Bombardment of Kagoshima

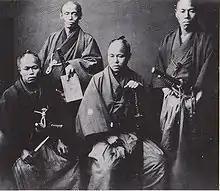
The Satsuma negotiators who sealed the final agreement with Britain

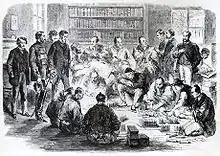
The payment of the Satsuma indemnity

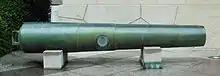
A 150-pound Satsuma cannon, cast in 1849. It was mounted on Fort Tenpozan at Kagoshima. Calibre: 290 mm, length: 4220 mm.

Satsuma eventually decided to give in to Neale's demands and paid £25,000 to the British (which they borrowed from the "Bakufu" and never repaid due to the fall of the Tokugawa shogunate in 1869 and its replacement by the Meiji government). They never identified nor placed on trial Richardson's killers, but despite this, the reparation received was enough for Britain to sign a treaty with the Satsuma Domain to supply the latter with steam warships. Ironically, the conflict became the starting point of a friendly relationship between the Satsuma Domain and Britain, which became major allies in the ensuing Boshin War. From the start, the Satsuma Province had generally been in favour of the opening and westernization of Japan.